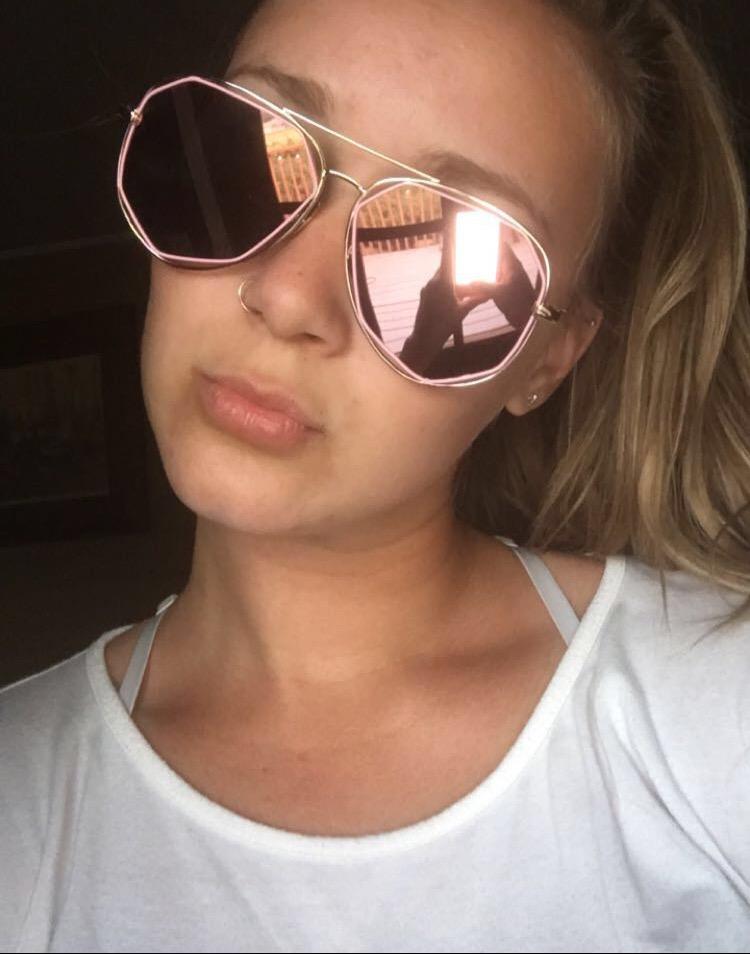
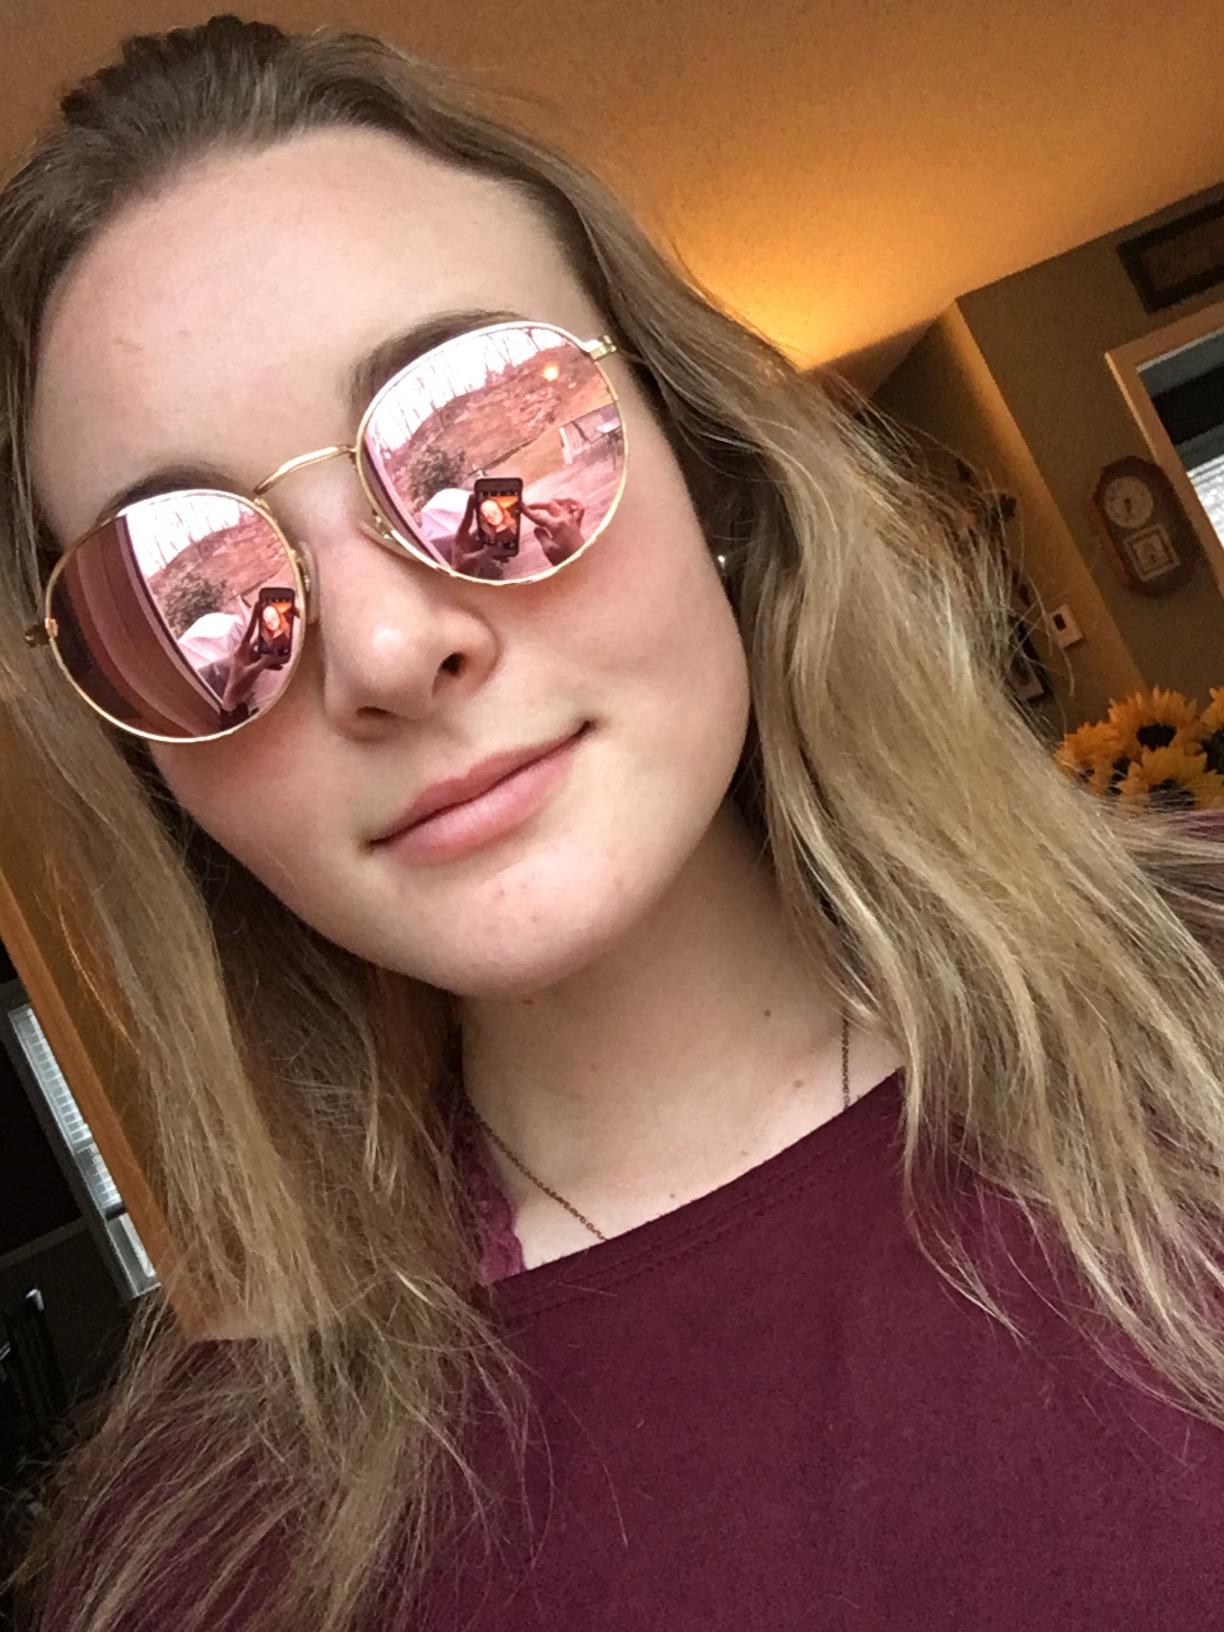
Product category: accessories_sunglasses
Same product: no